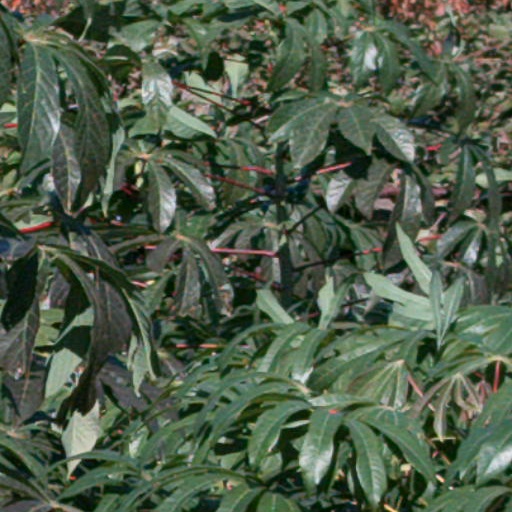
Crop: cassava